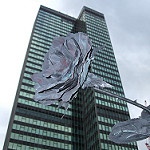
Scene: Outdoor